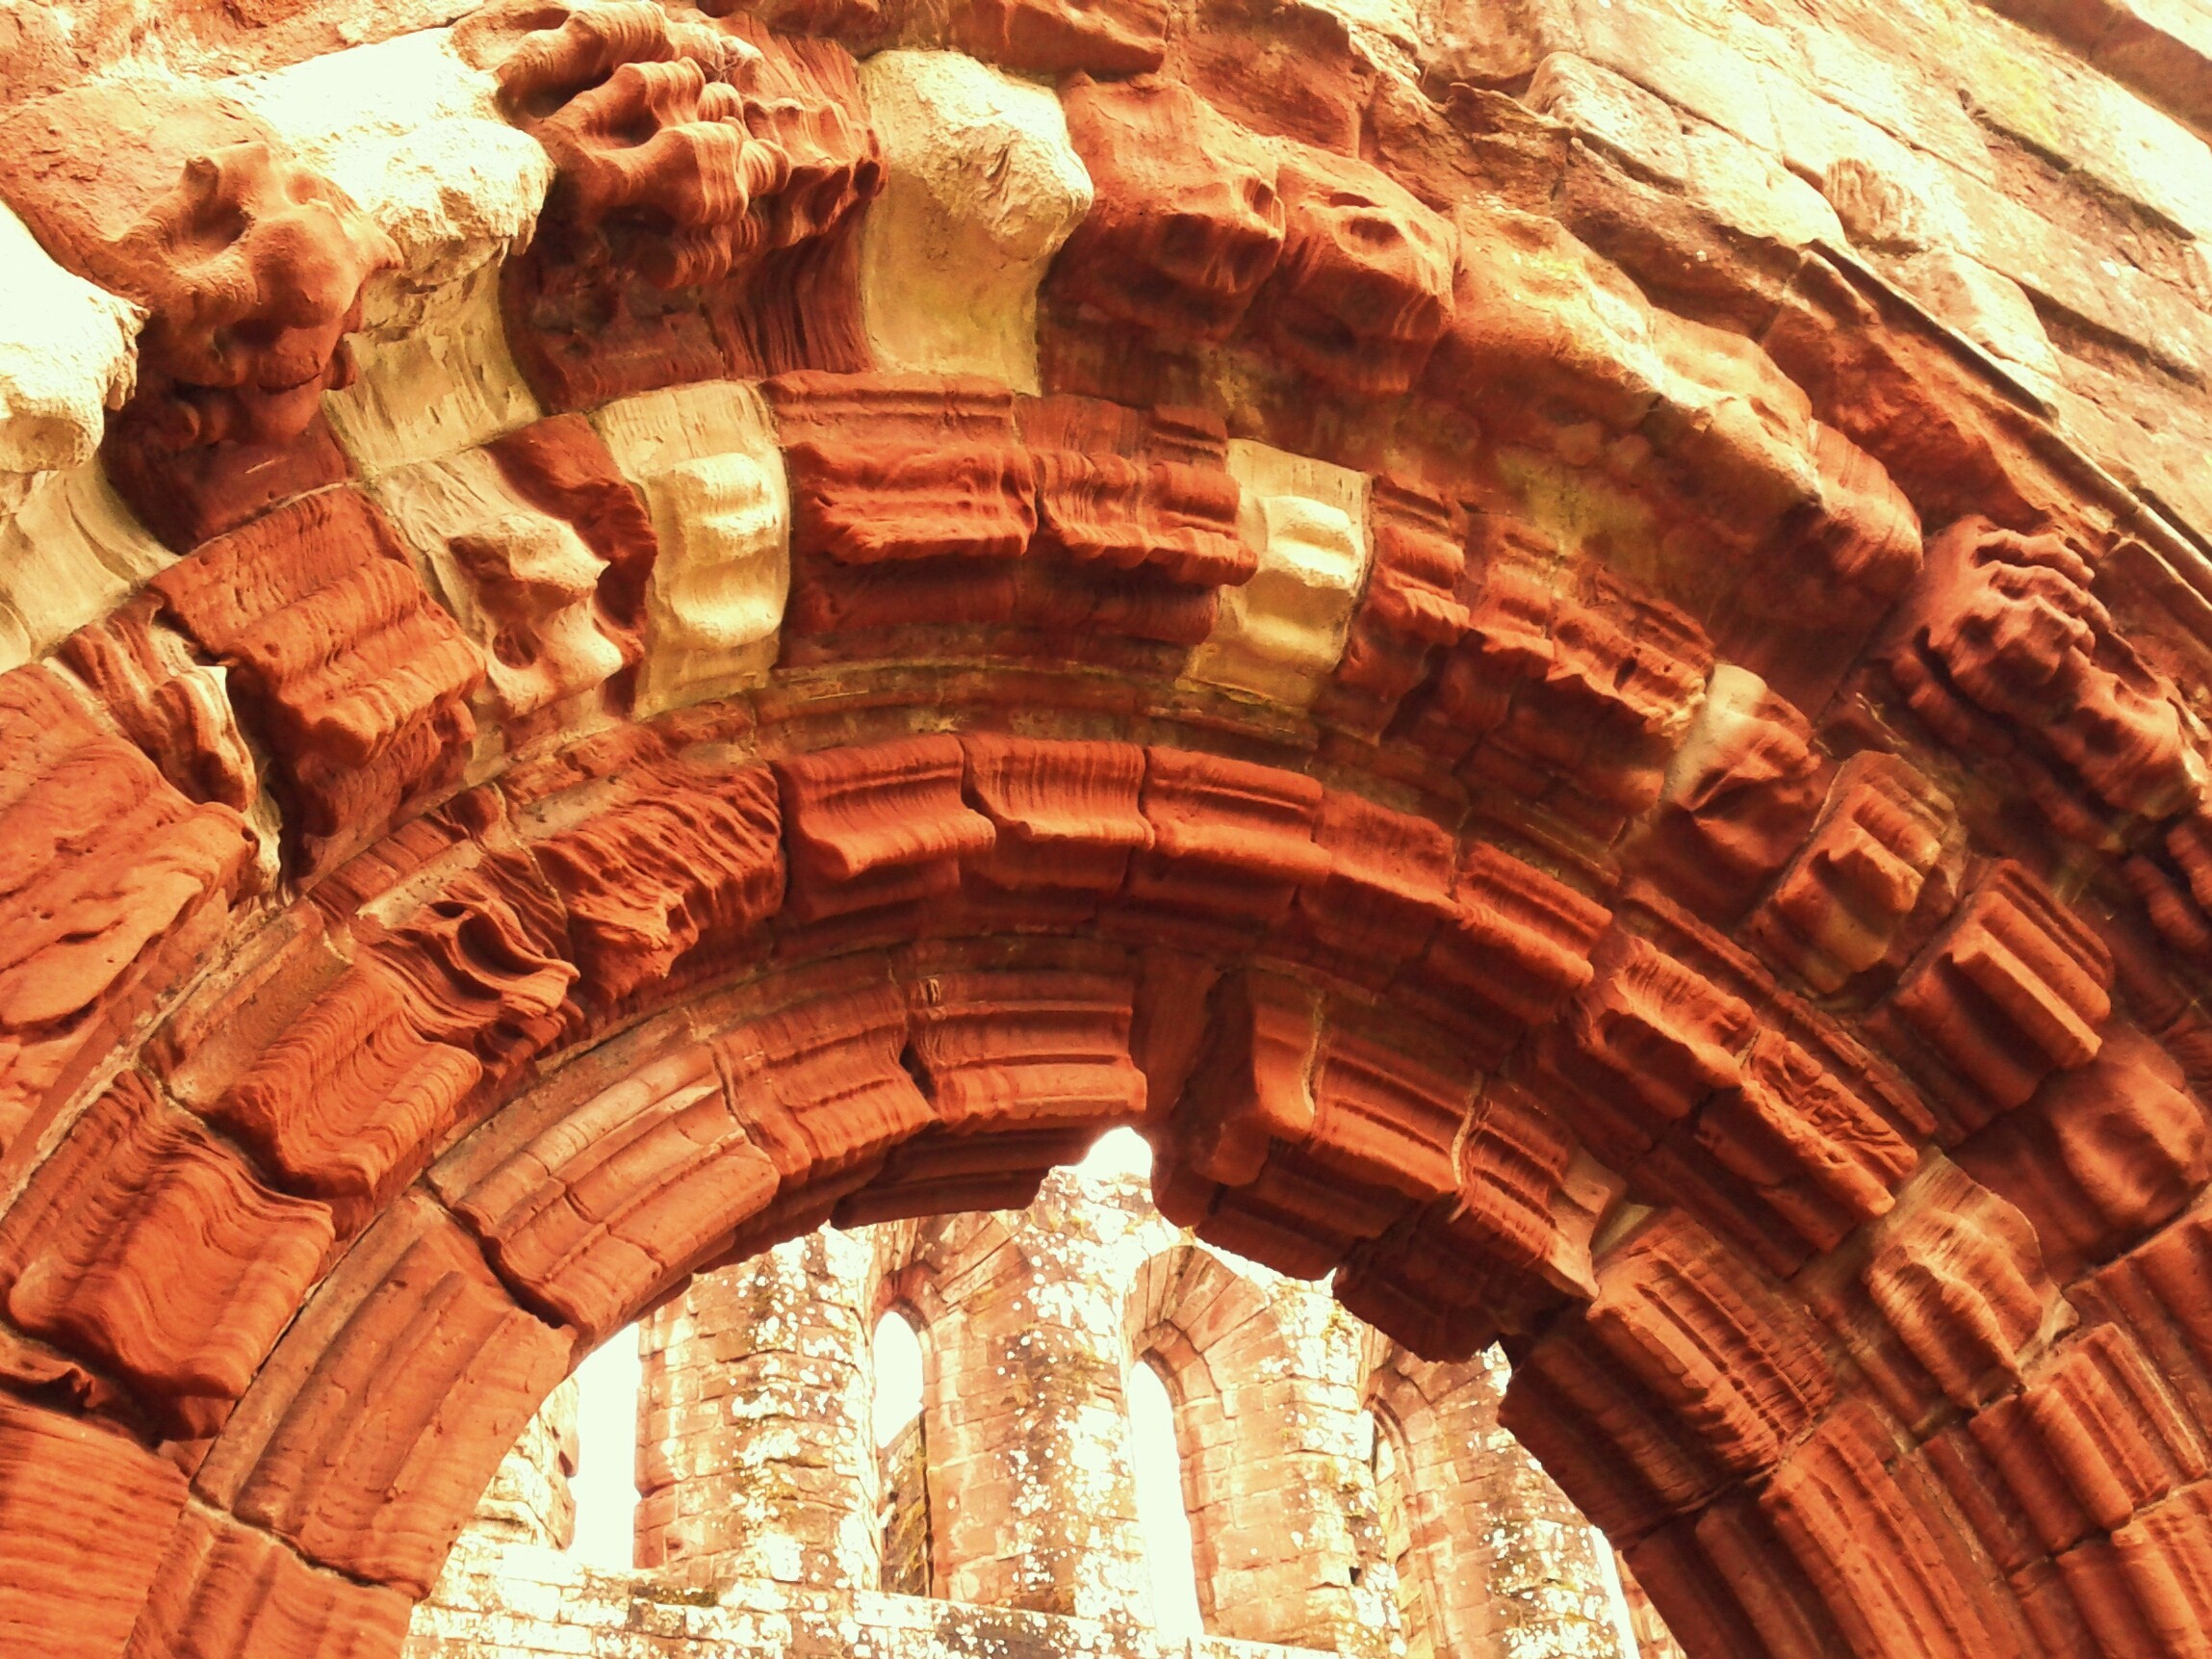
architecture, structure, wood, building, arch, cathedral, place of worship, furness, temple, archway, bricks, history, abbey, vault, carving, ancient history